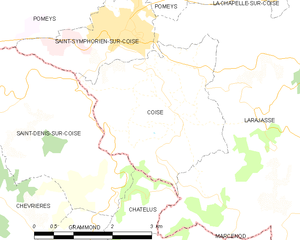
Carte des communes françaises